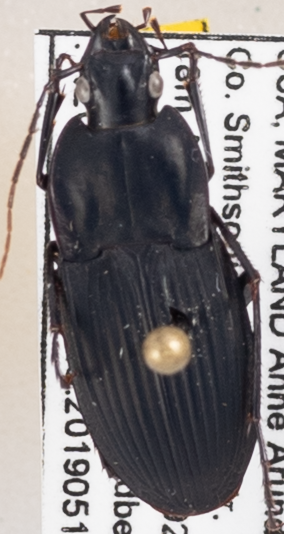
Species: Dicaelus furvus furvus
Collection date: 2019-05-16
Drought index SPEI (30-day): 0.798
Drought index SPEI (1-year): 2.09
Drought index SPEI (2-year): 1.69